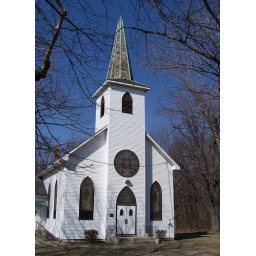
This used to be St Paul's Lutheran which is in a new building across the street